Bhupati Mohan Sen

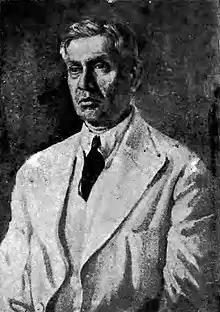

Bhupati Mohan Sen was an Indian physicist and mathematician. He made remarkable contributions in the fields of Quantum Mechanics and Fluid Mechanics. He taught at the Mathematics Department of Presidency College and Applied Mathematics Department of University of Calcutta. He was also a member of the Governing Body of Bose Institute. In 1974, he was awarded Padma Bhushan by Government of India.